Question: Please indicate a possible affordance area of the bicycle that can be used for sitting on
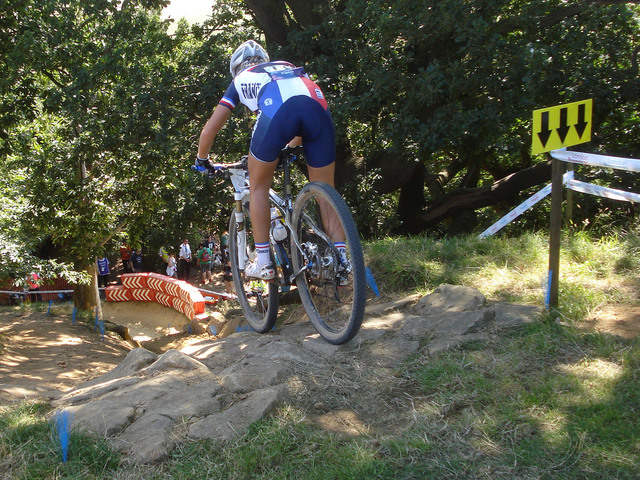
Answer: [273.545, 126.941, 305.568, 169.639]